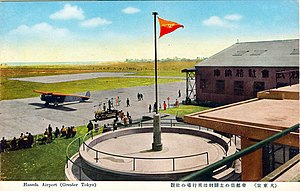
Tokyo International Airport
Haneda Flyveplads i 1937
Tokyo International Airport, almindeligvis kendt som Haneda Airport, er Japans travleste lufthavn og en af to i Tokyo-området. Den er beliggende i bydistriktet Oota 14 km syd for Tokyo Station.